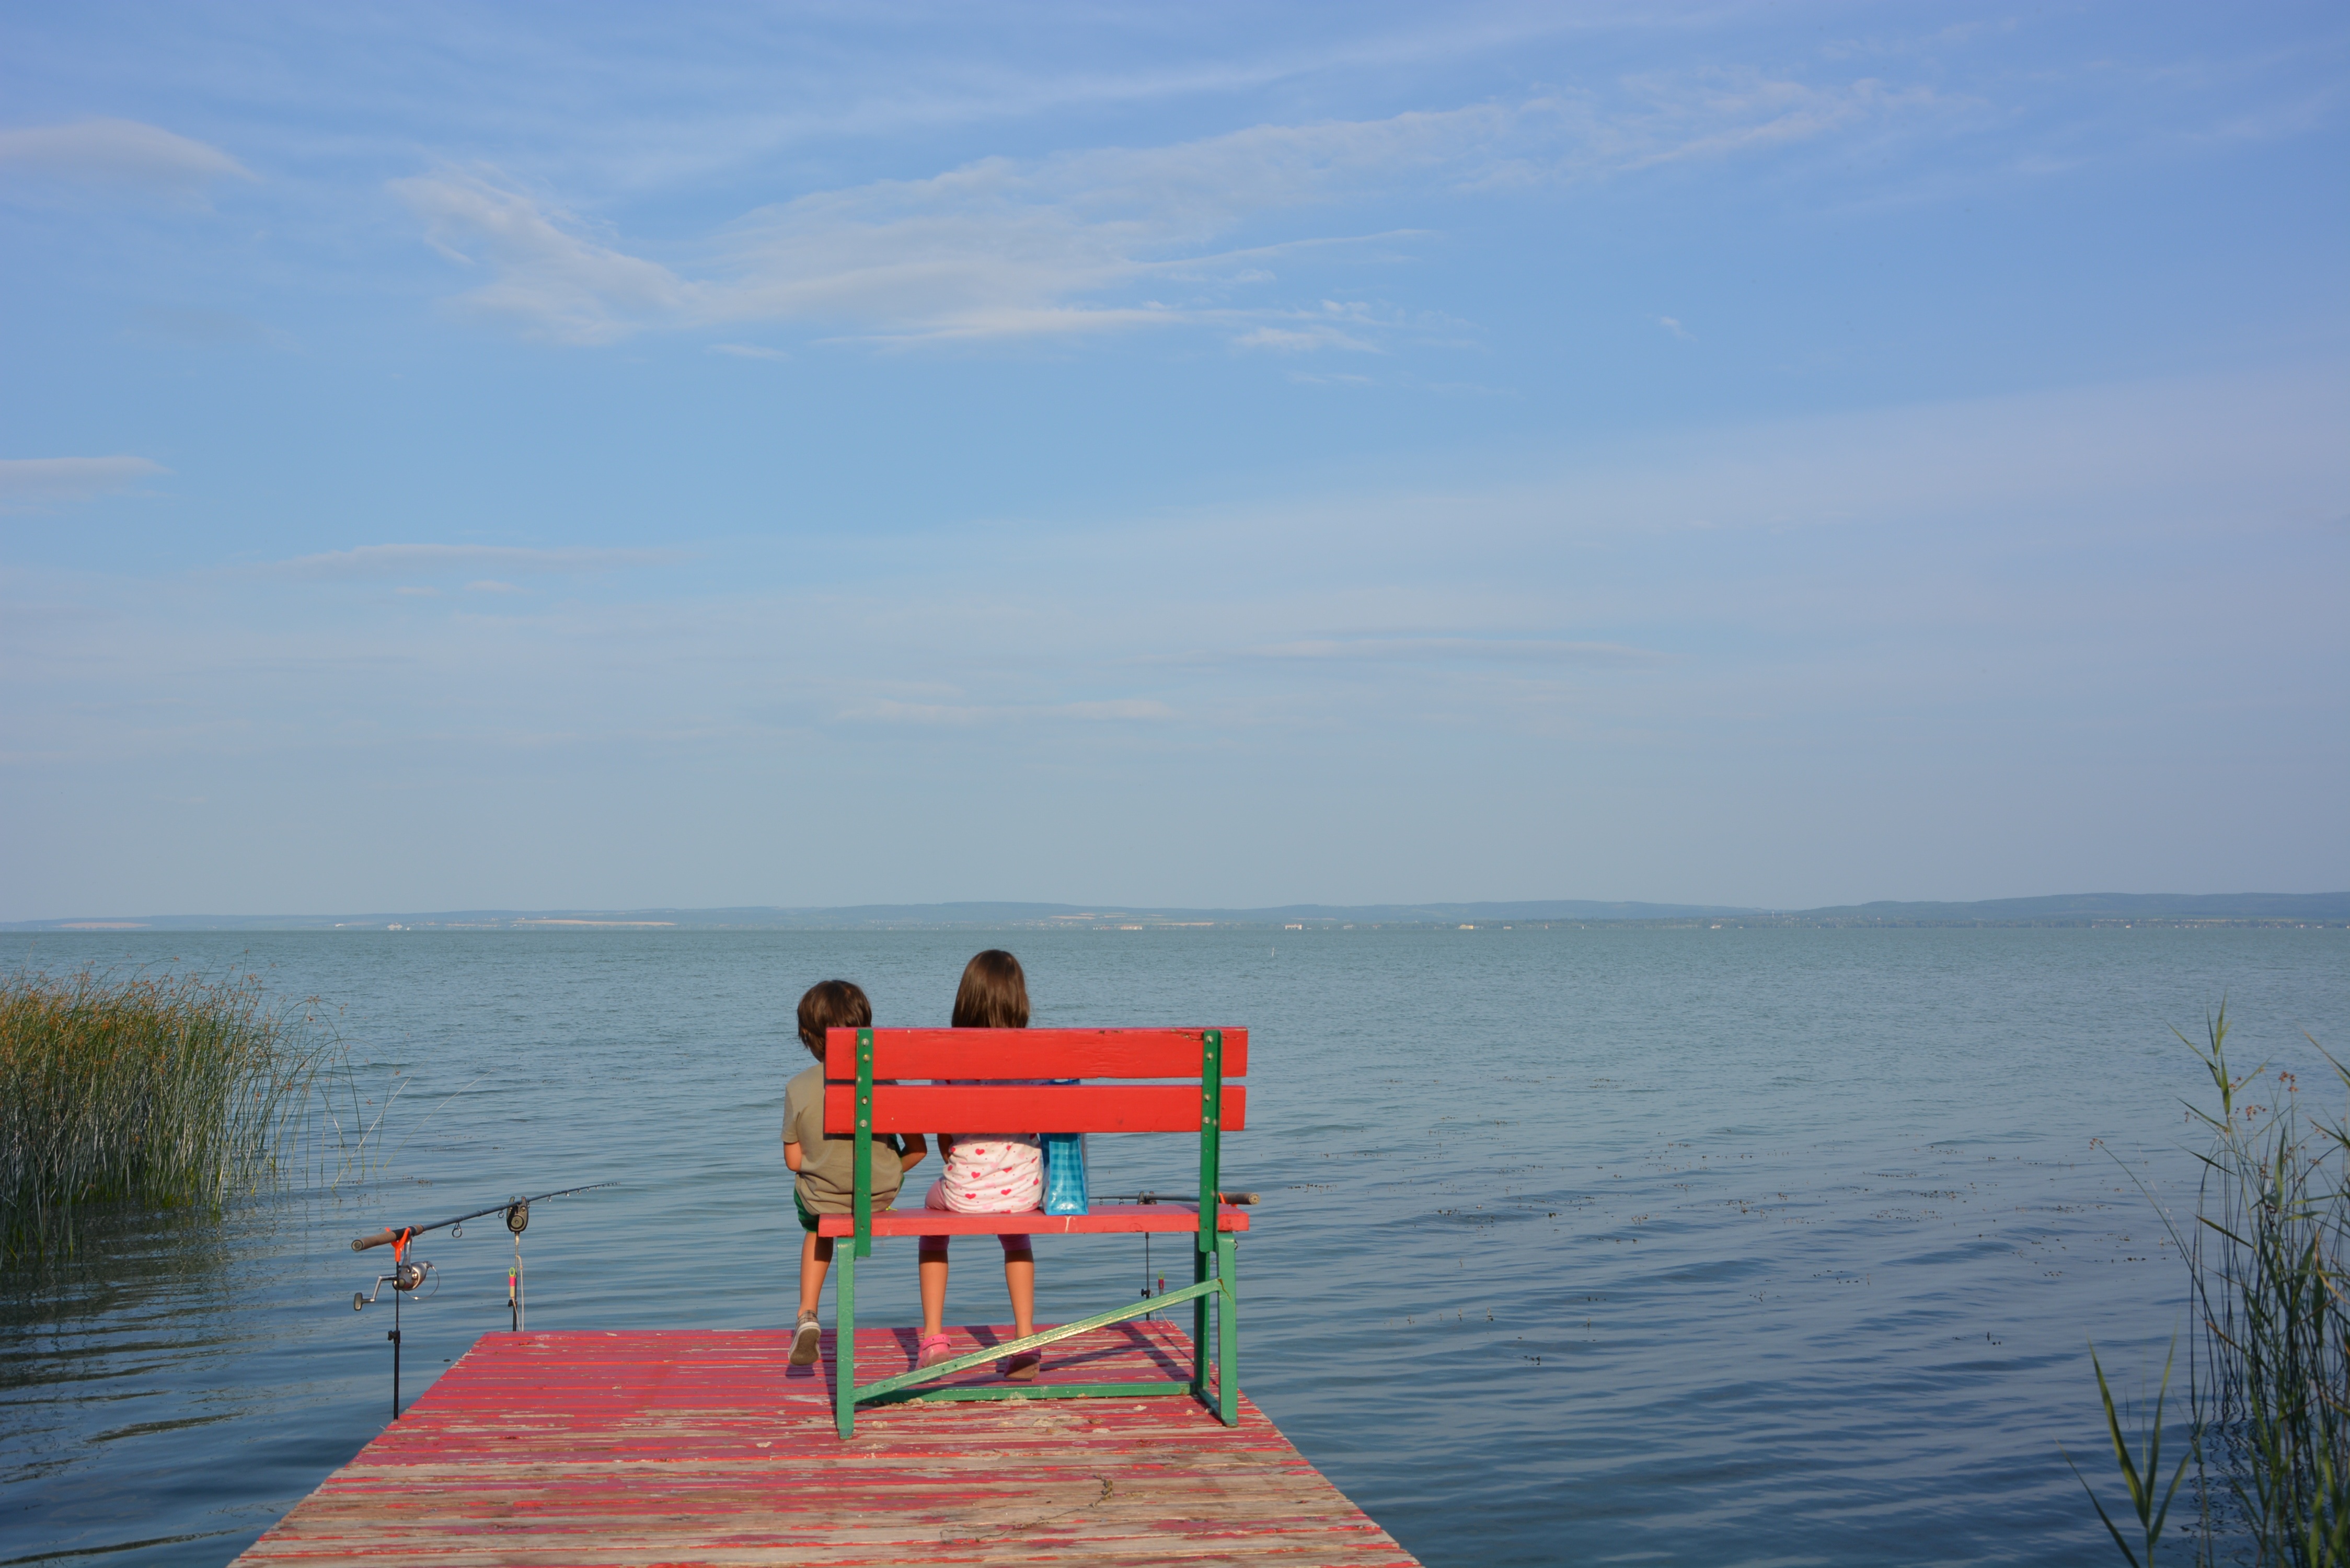
beach, sea, coast, water, nature, ocean, horizon, sky, bench, shore, lake, summer, vacation, pond, web, love, vehicle, sitting, holiday, bay, child, rest, friendship, fish, together, lakeside, body of water, children, bank, boating, mood, dreams, harmony, recover, breathing space, girl and boy